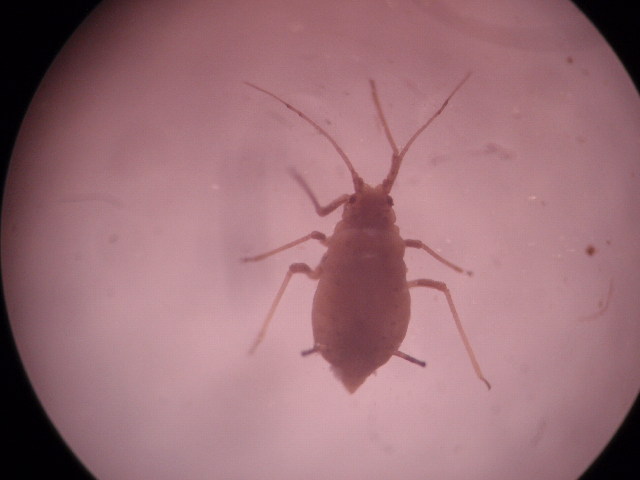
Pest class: green_peach_aphid